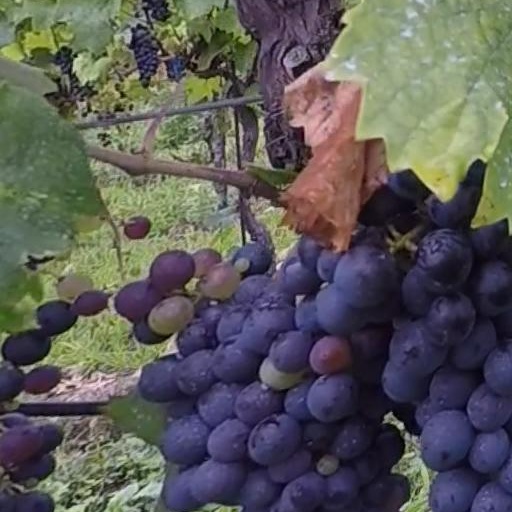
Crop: grape